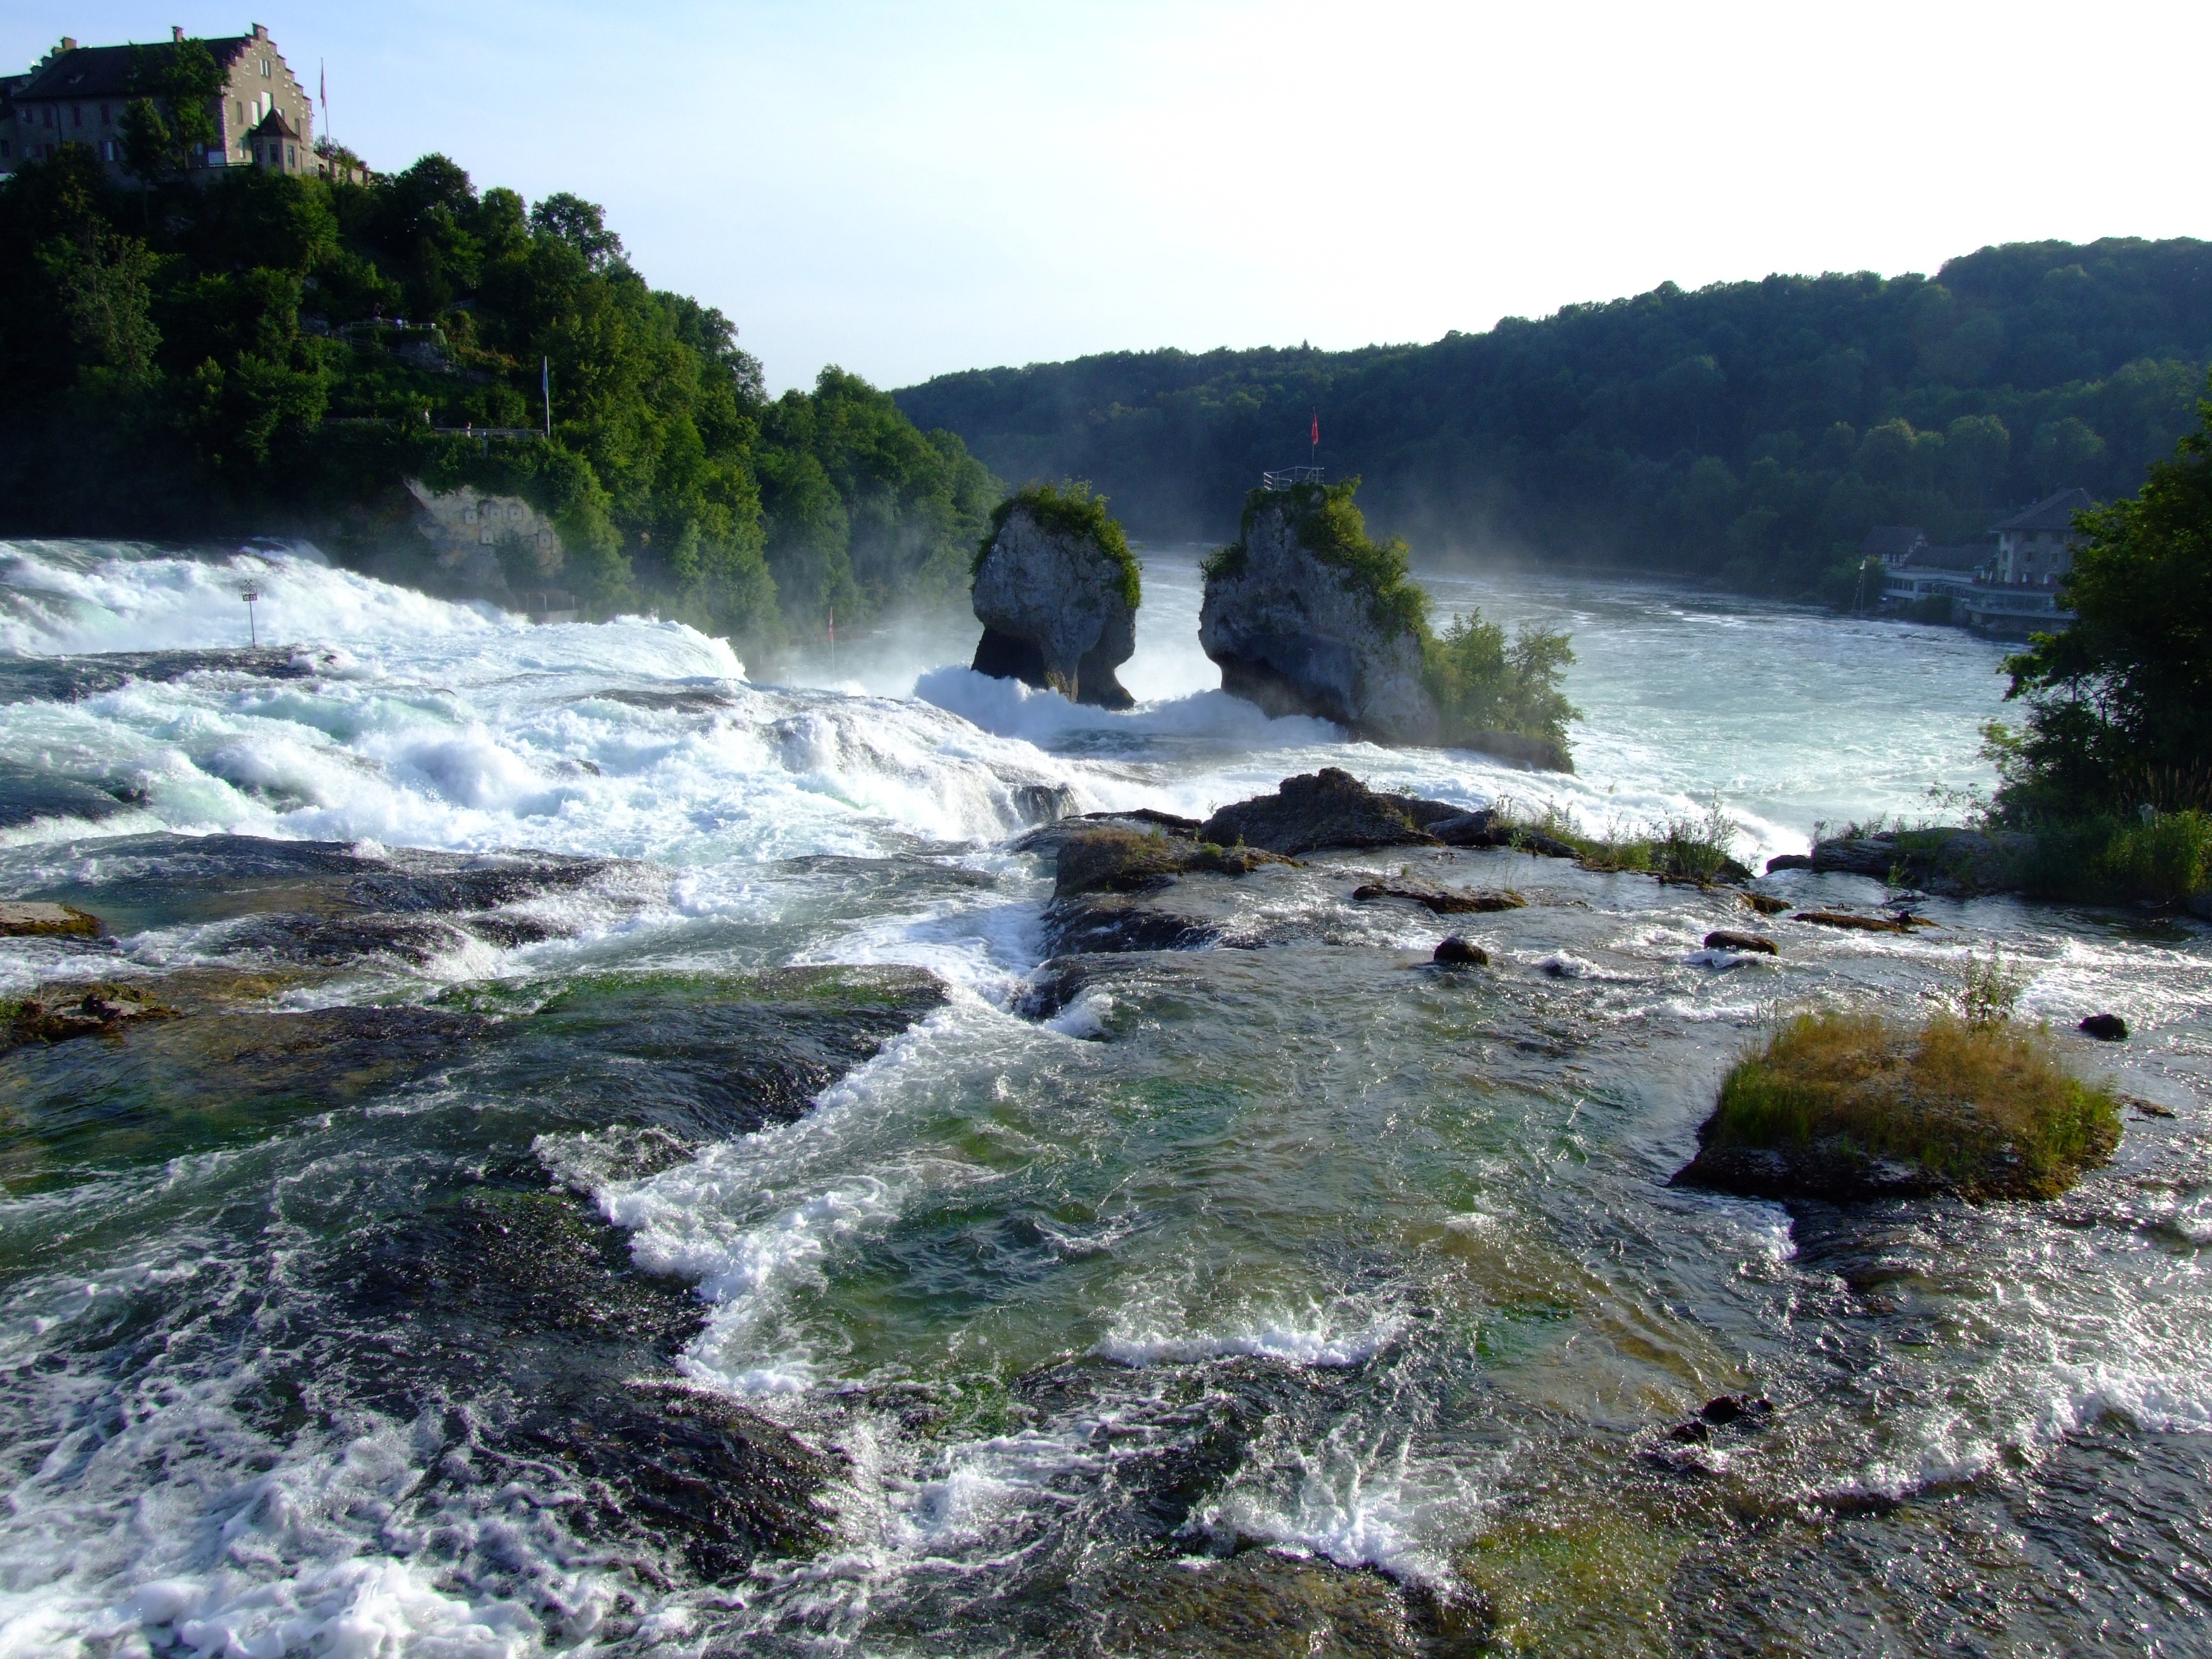
landscape, sea, coast, water, rock, waterfall, shore, wave, river, cliff, stream, rapid, terrain, body of water, switzerland, white water, water feature, rhine, schaffhausen, river landscape, landform, rhine falls, wind wave